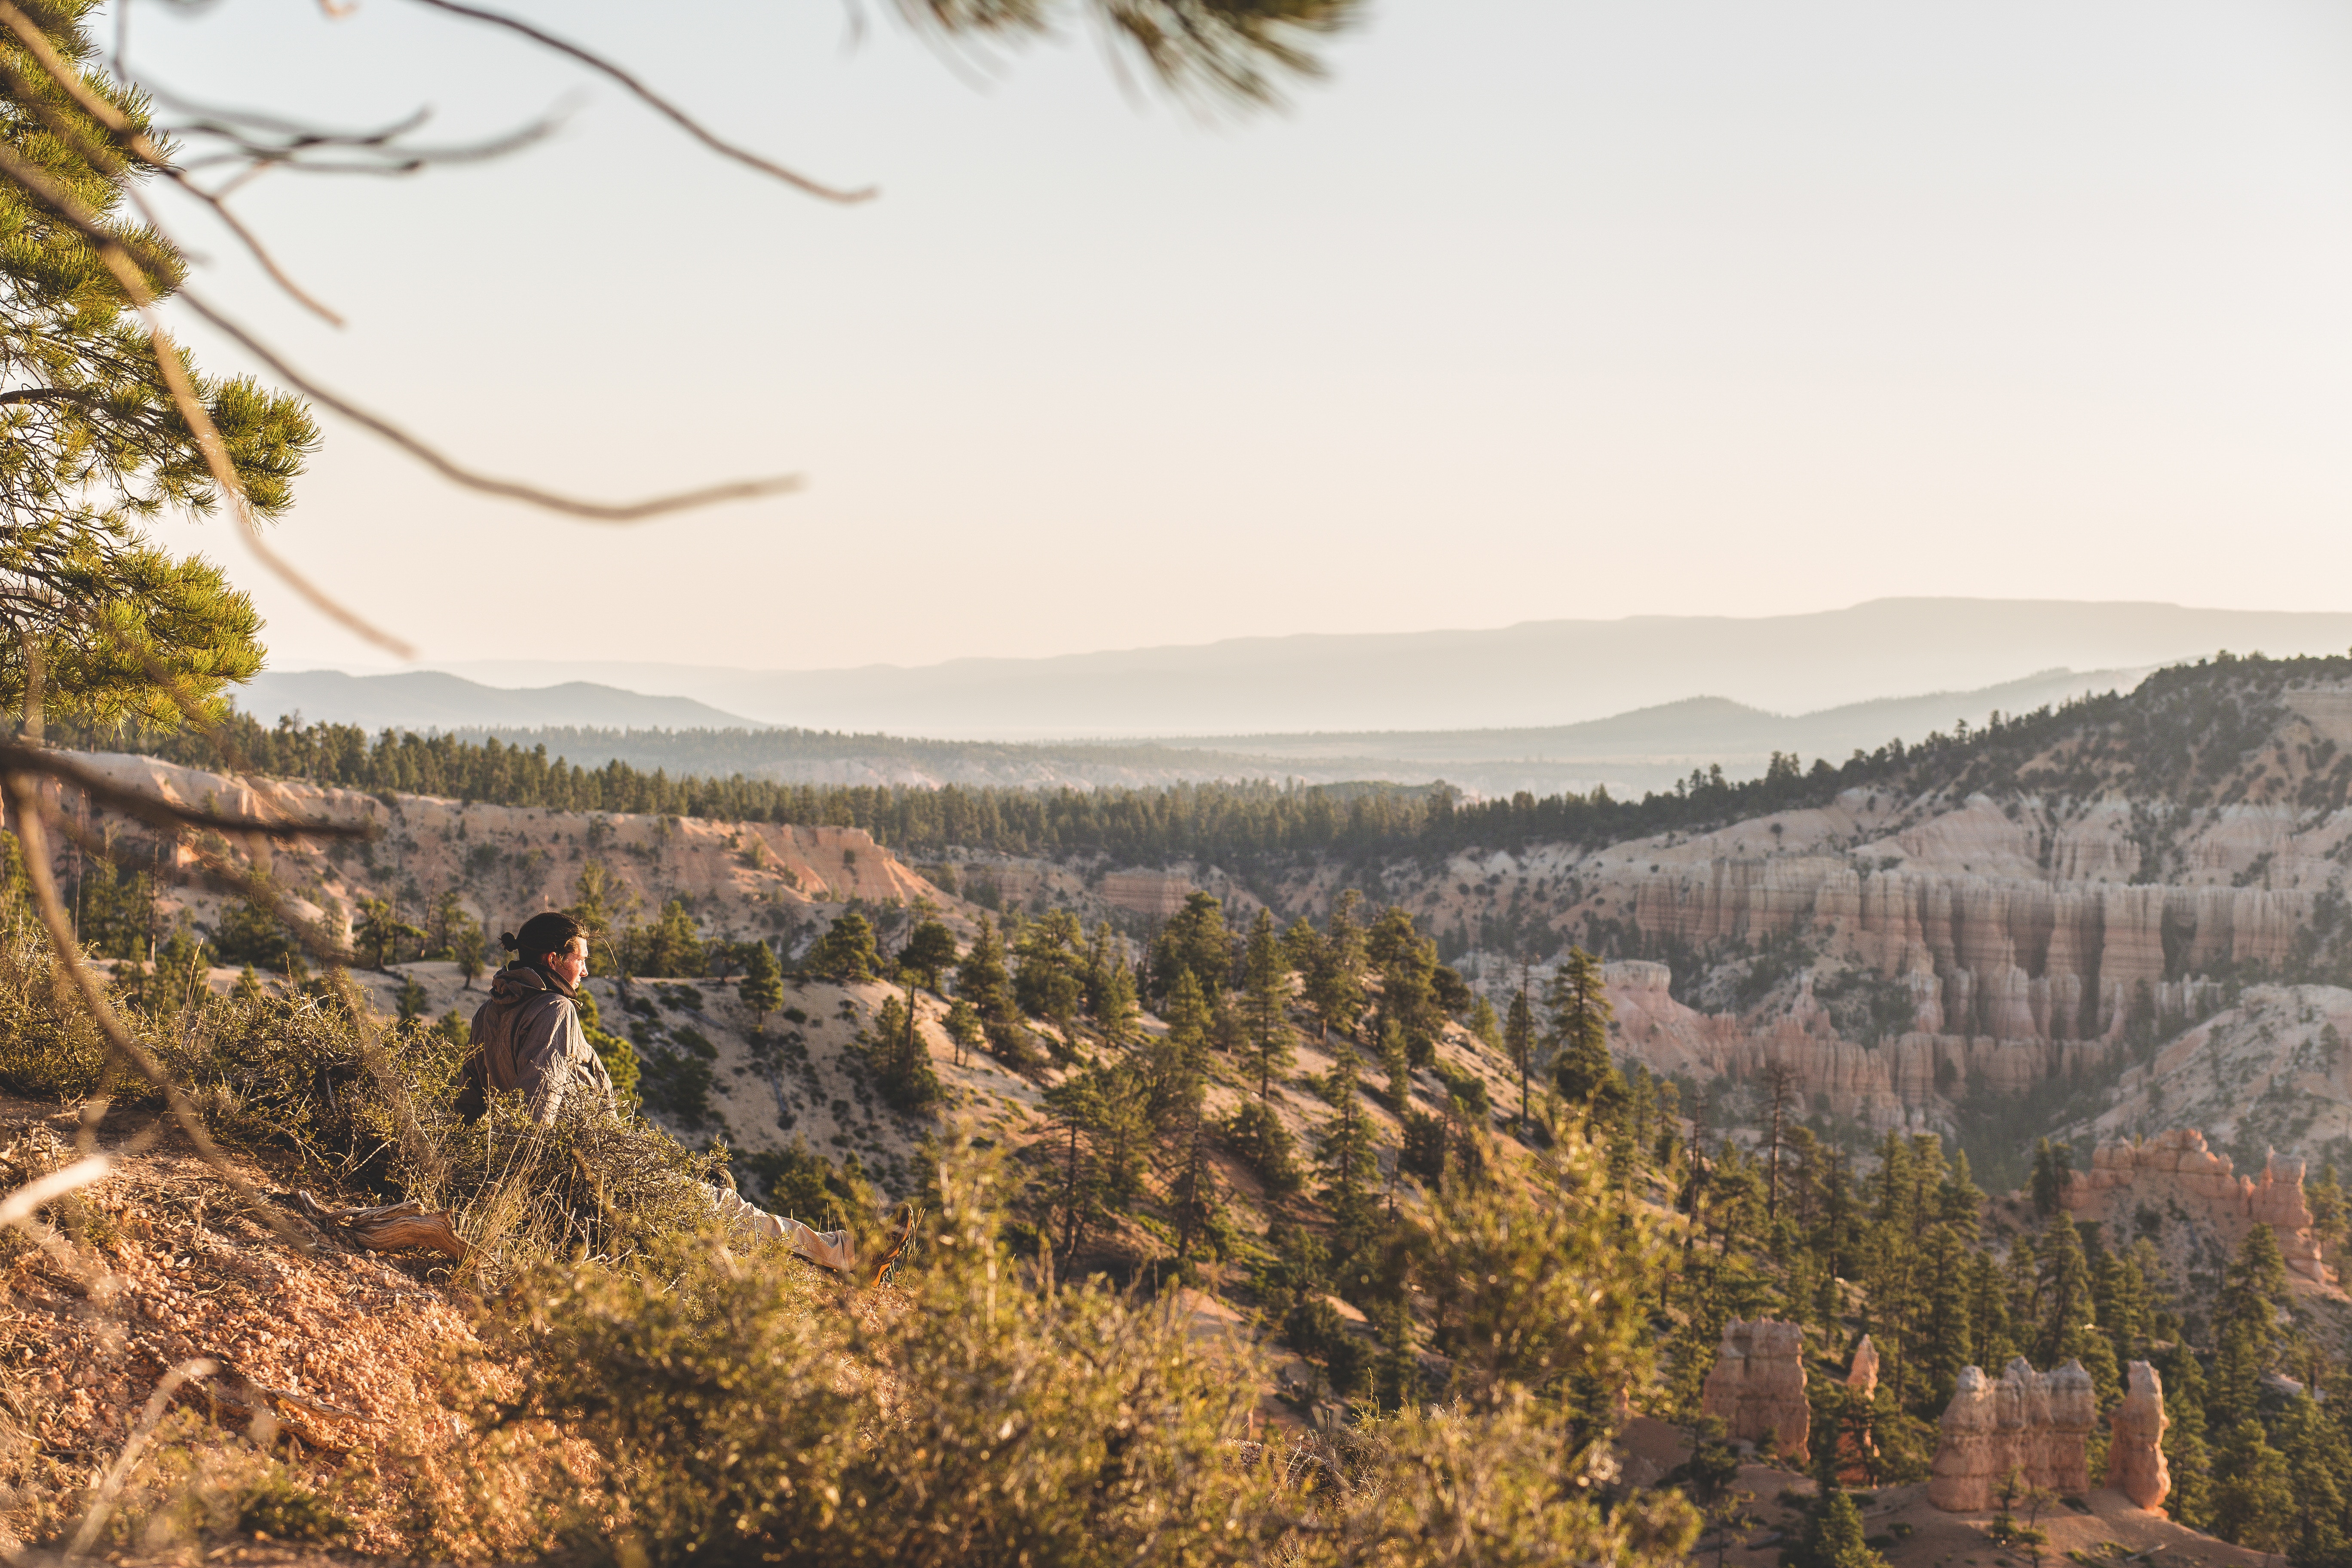
landscape, tree, nature, forest, rock, wilderness, mountain, morning, leaf, hill, valley, autumn, canyon, season, atmospheric phenomenon, woody plant